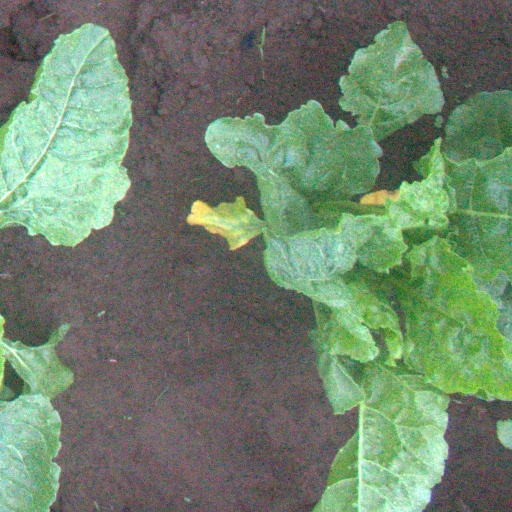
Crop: sugar beet